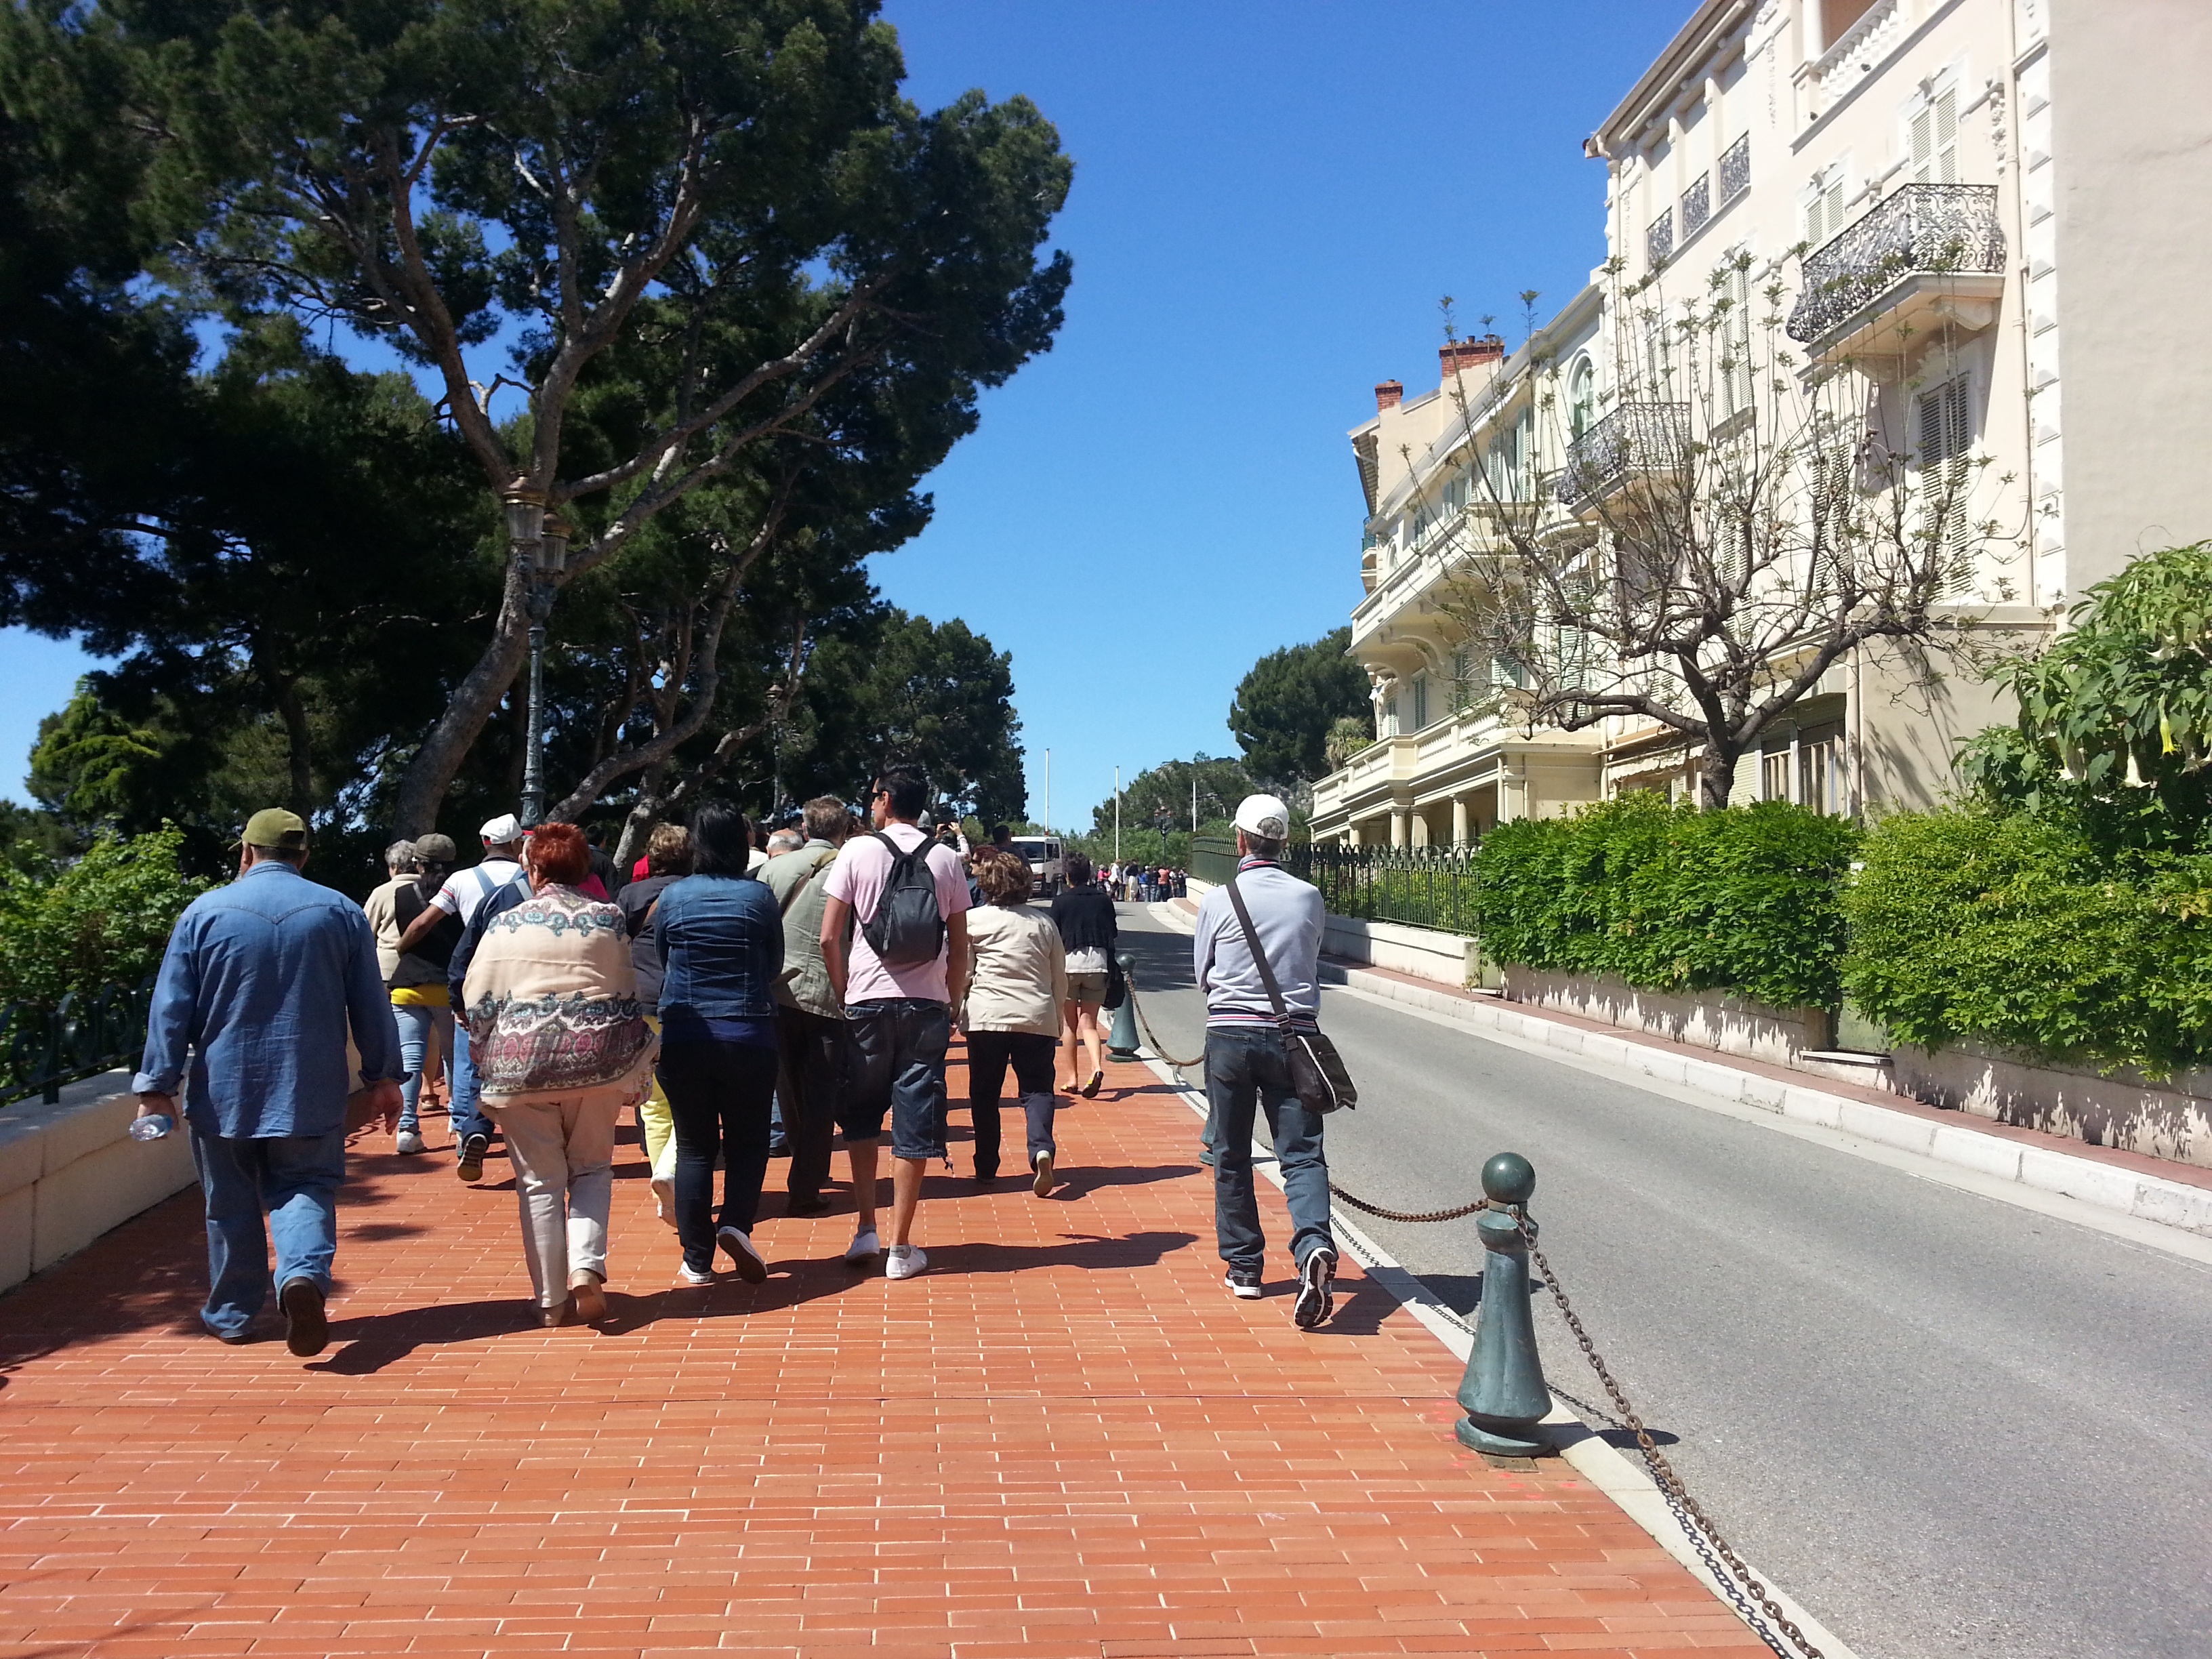
pedestrian, town, city, walkway, vacation, plaza, tourism, town square, neighbourhood, tours